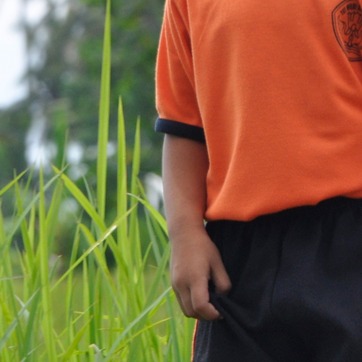
Material: skin